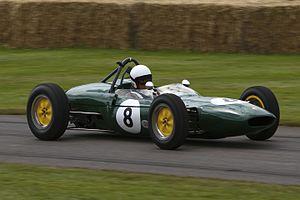
La Lotus 21 est une voiture de Formule 1 du constructeur britannique Lotus Cars, ayant couru entre 1961 et 1965. Elle a été conçue pour les besoins de l'équipe officielle Team Lotus et également vendue à des équipes privées.
Ernie Pieterse, de son vrai nom Ernest Pieterse, est un pilote automobile sud-africain né le 4 juillet 1938 à Parow et mort le 1ᵉʳ novembre 2017 à Johannesbourg. Il est notamment connu pour avoir remporté le Championnat d'Afrique du Sud de Formule 1 1962 et participé à trois reprises au Grand Prix automobile d'Afrique du Sud, en 1962, 1963 et 1965.